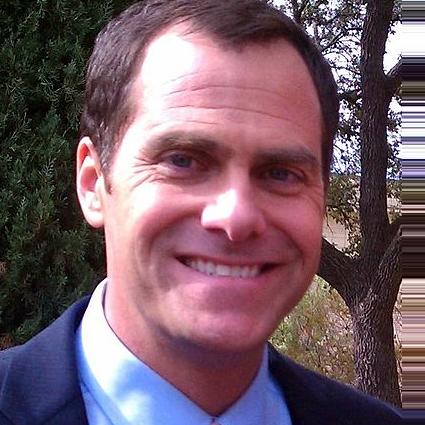
Age: 45